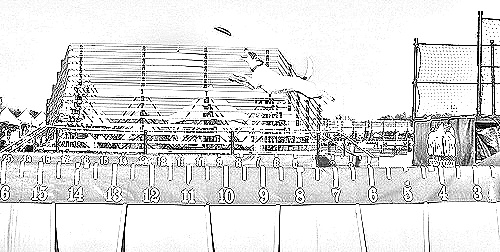
Portrait style: Sketch Portrait